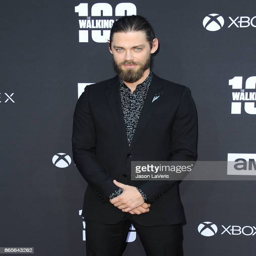
actor attends the 100th episode celebration